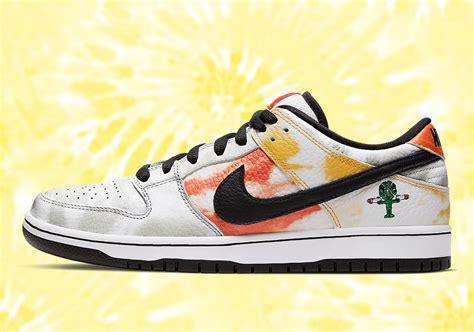
Brand: Nike
Model: SB Dunk